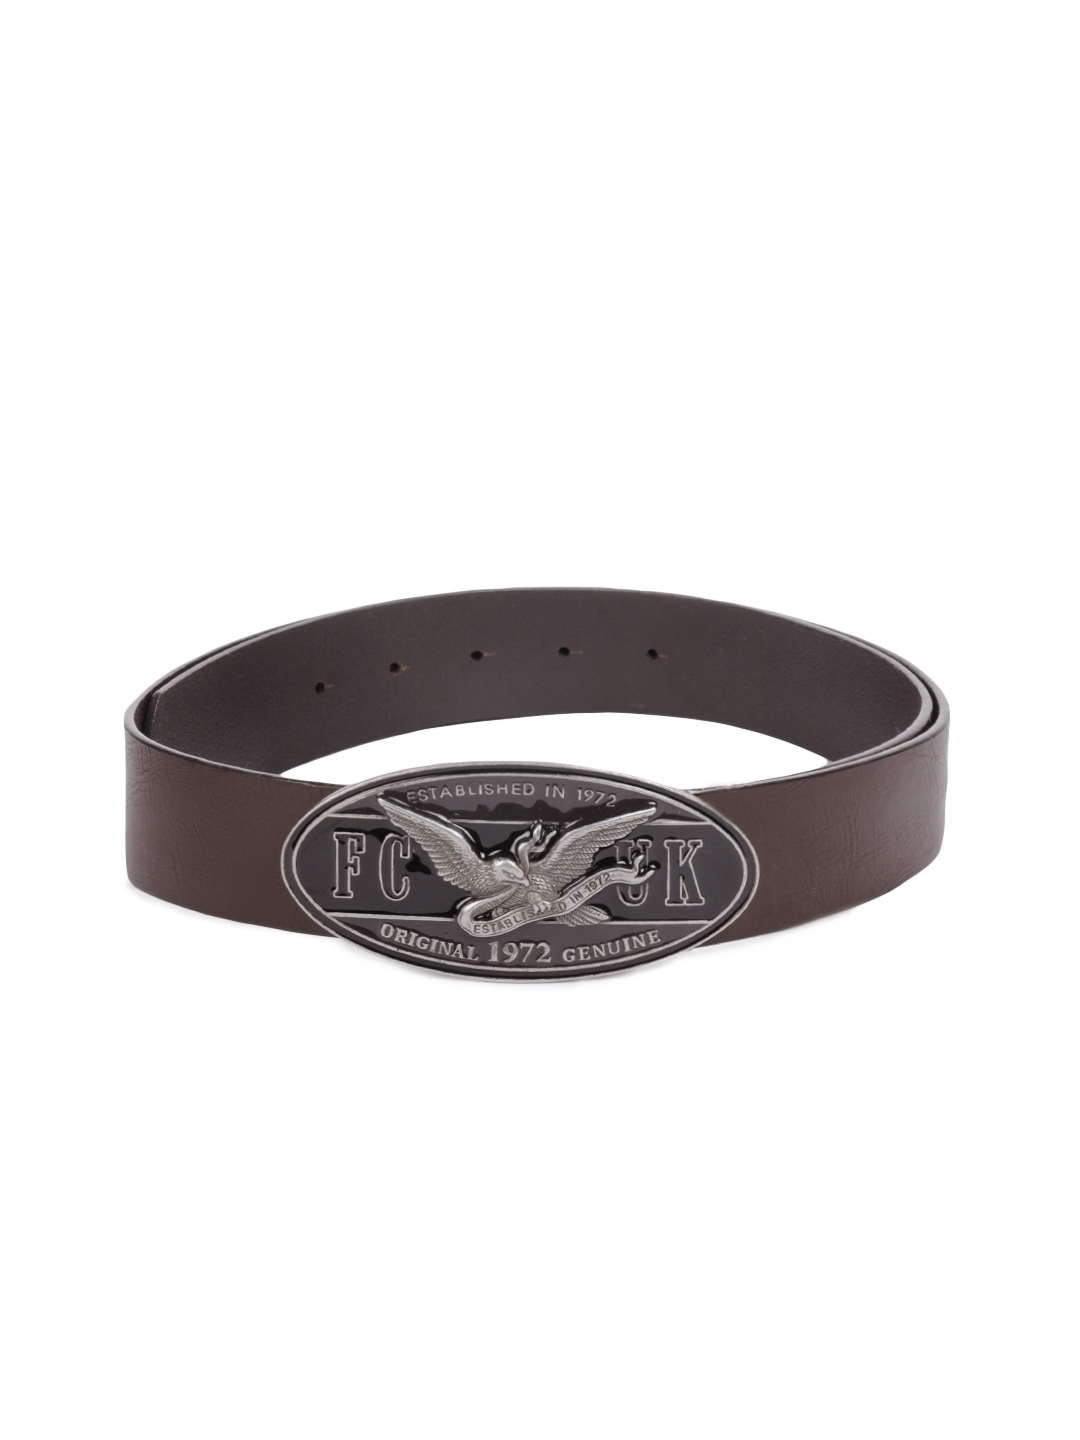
French Connection Men Brown Belt
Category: Accessories / Belts / Belts
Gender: Men
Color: Brown
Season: Summer 2012
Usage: Casual